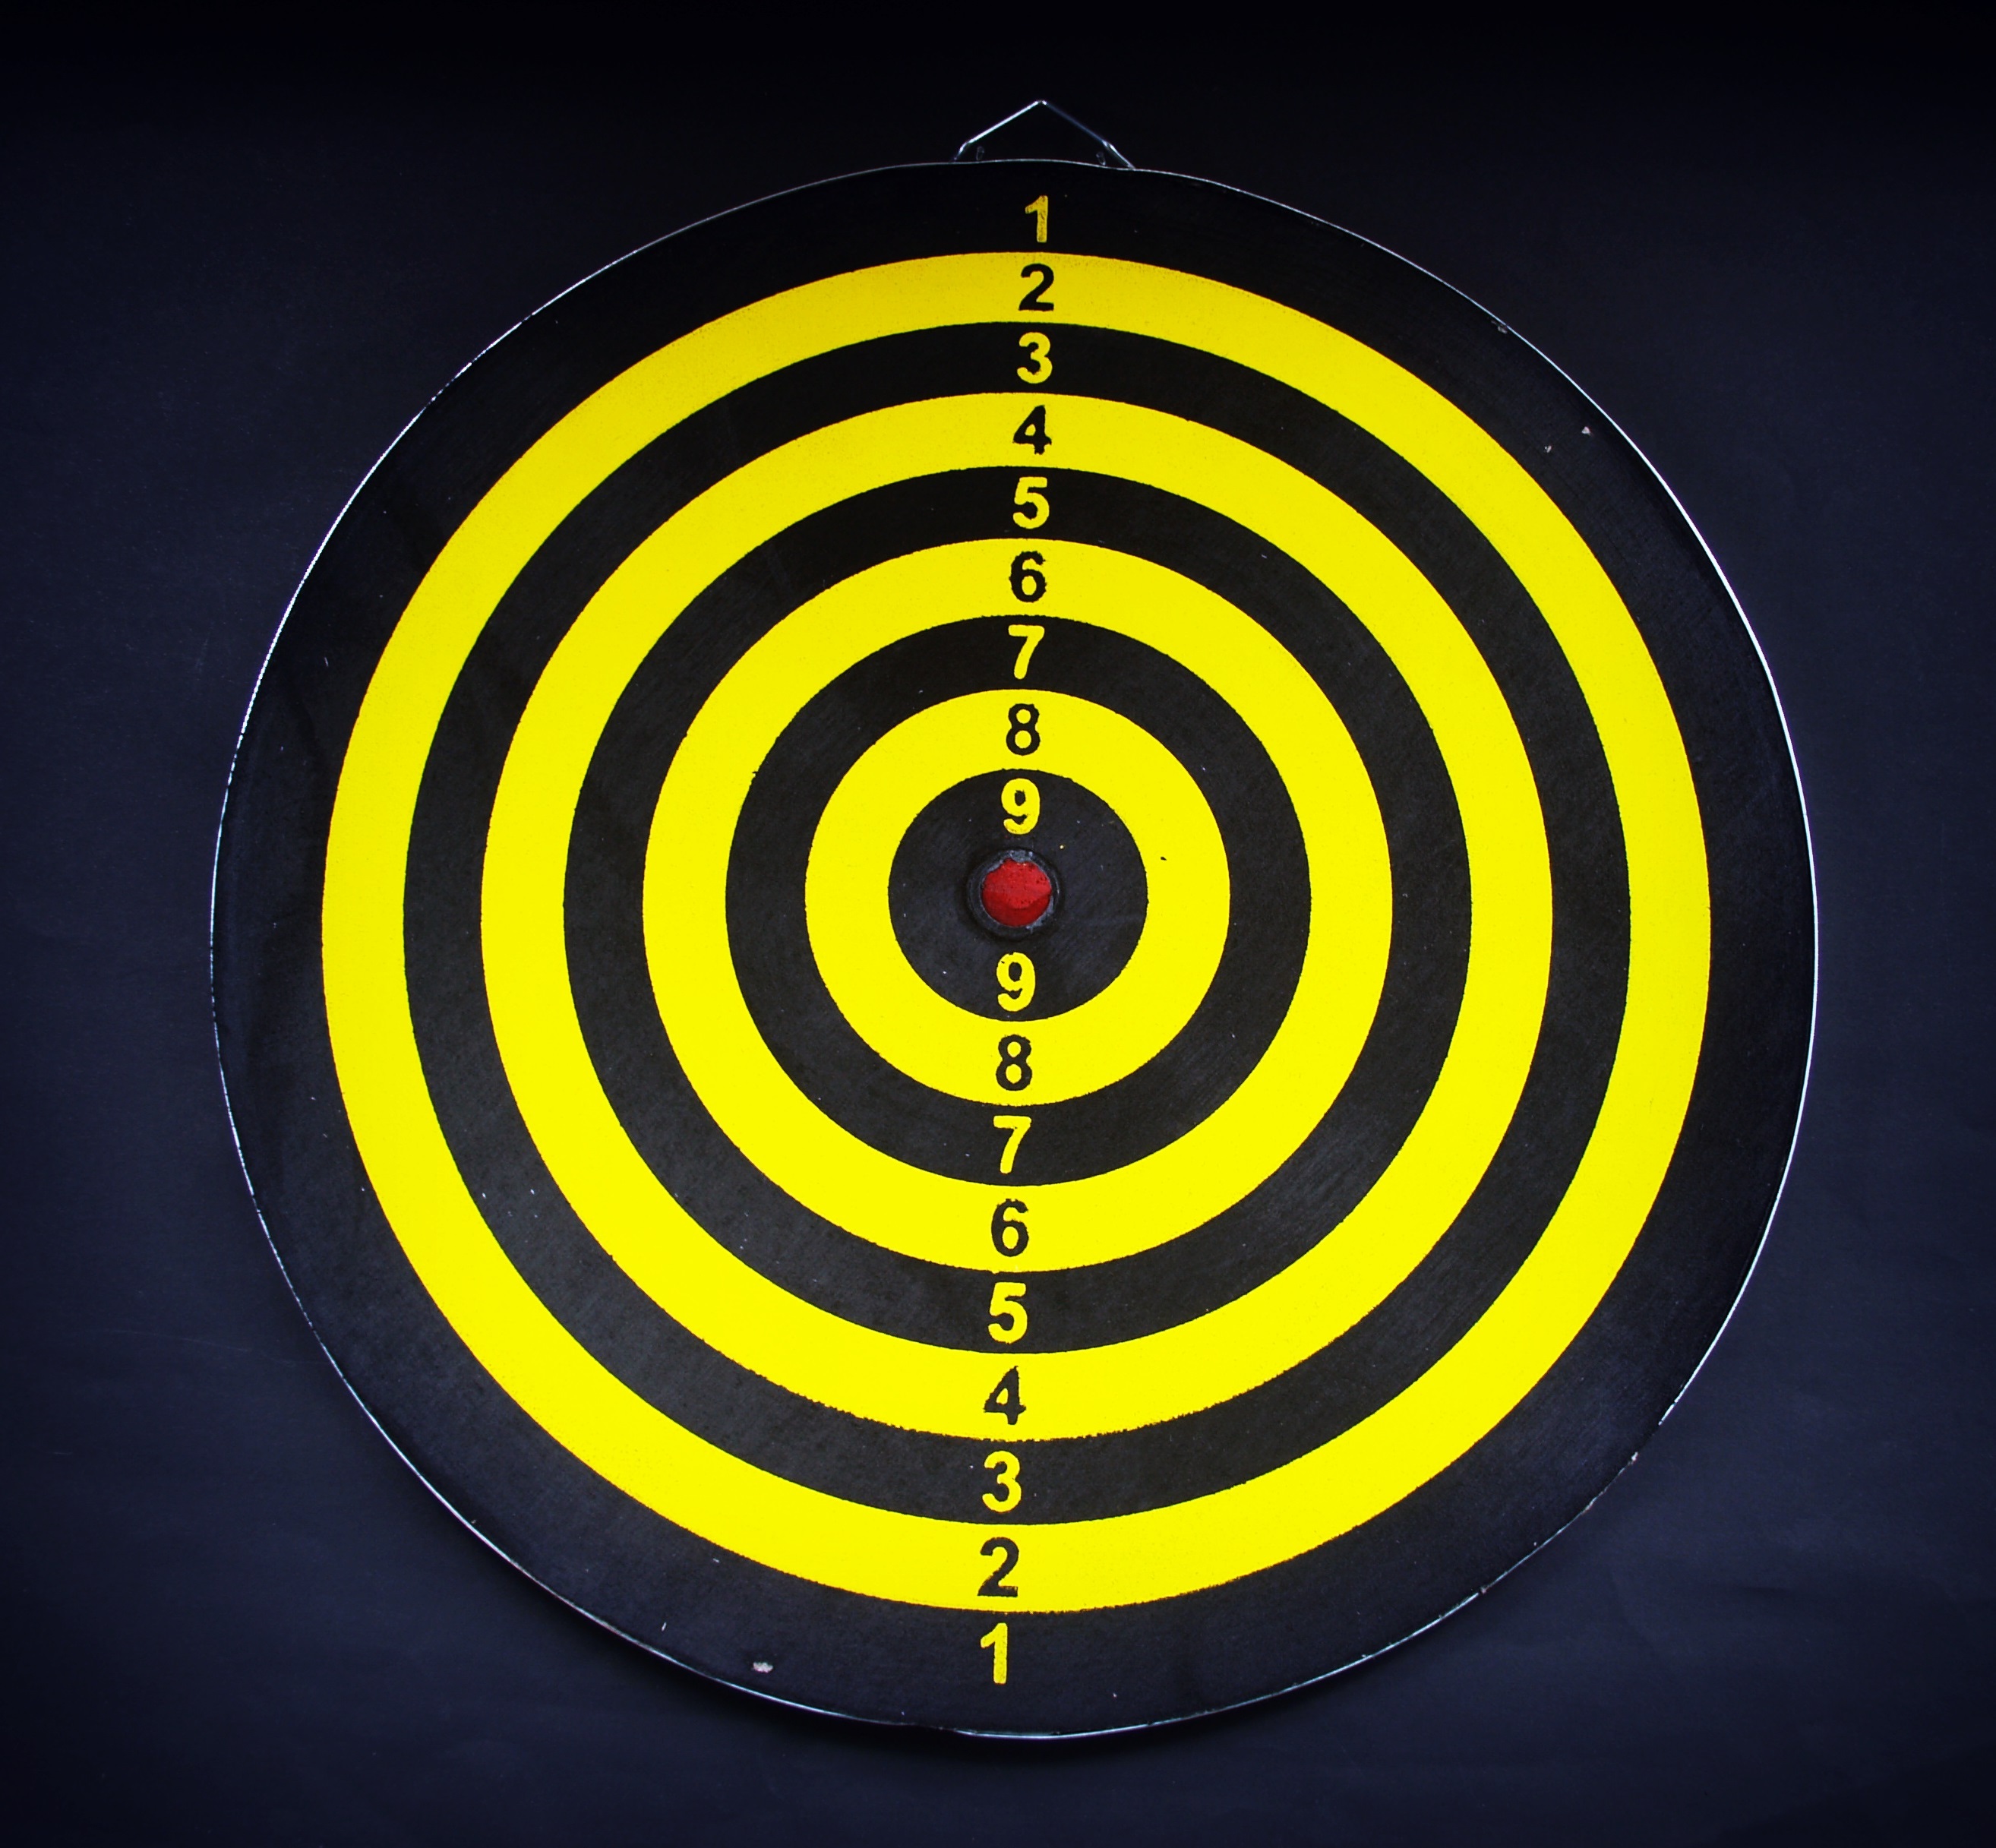
board, game, spiral, number, line, black, point, yellow, closeup, skill, goal, circle, hipster, close up, throw, bull, competition, arrow, one, focus, illustration, single, eye, strategy, symmetry, shot, center, s, shape, luck, perfection, winner, selective, target, aim, victory, success, perfect, score, winning, achievement, aiming, accuracy, hit, dart, successful, achieve, precise, bullseye, dartboard, sisal